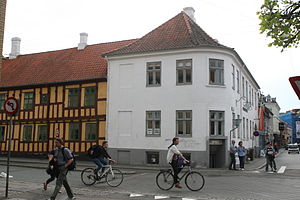
Århus Kunstakademi
Århus Kunstakademi i 2014.
Århus Kunstakademi
Århus Kunstakademi er en folkeoplysende forening beliggende midt i centrum i Aarhus. Århus Kunstakademi tilbyder en række kurser inden for kunst, kunsthåndværk og kunstteori. Der er også mulighed for at følge et 4-årigt uddannelsesforløb, hvor man efter afgang kan nedsætte sig som selvstændig billedkunstner og kunsthåndværker.